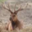
Label: deer